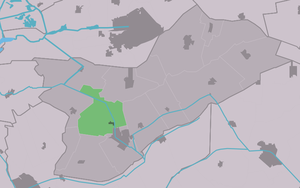
Terwispel est un village situé dans la commune néerlandaise d'Opsterland, dans la province de la Frise. Son nom en frison est Terwispel. Le 1ᵉʳ janvier 2008, le village comptait 1 035 habitants.